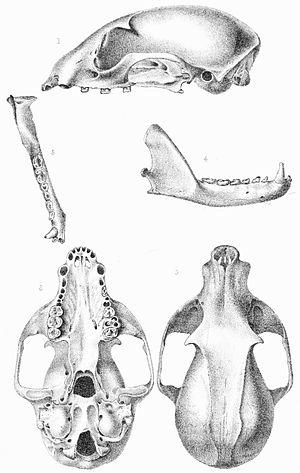
Crâne d'un olingo de Gabbi (Bassaricyon gabbii)
Les olingos sont des mammifères d'Amérique du Sud de l'ordre des carnivores de la famille des procyonidés. Aussi appelés Lingos ou Kinkajou à face pâle, les olingos sont souvent confondu avec le kinkajou. La forte ressemblance de ces animaux avec les bassaris a inspiré le nom du genre lors de la description de Joel Asaph Allen à partir des restes d'un olingo commun.
L'Olingo commun, ou Olingo de Gabbi, est l'espèce d'olingo la mieux connue, ainsi que l'espèce type, du genre Bassaricyon, de la famille des Procyonidae.